Aurora Kapo

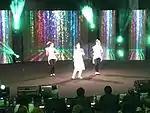

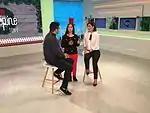

Kapo was selected to represent Albania in Bala Türkvizyon Song Contest 2015, in Turkey. She sang "Kercej Me Yjet" which is Albanian for "Dancing with the Stars" and is "Yildizlarla Dans" in Turkish. Thirteen countries competed and Albania achieved 7th place.